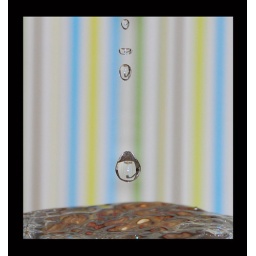
Seems like I got the reflection of the kitchen faucet in the drop.